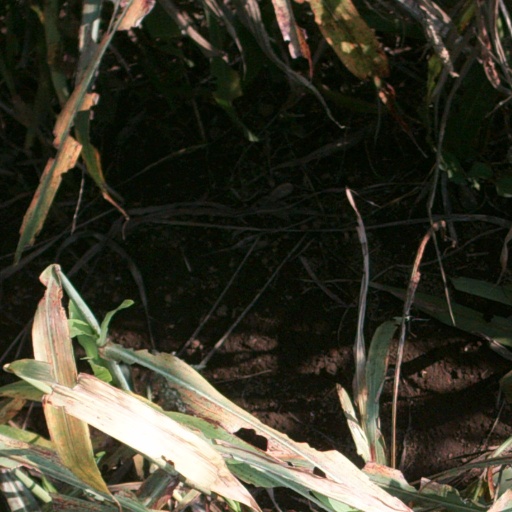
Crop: sorghum